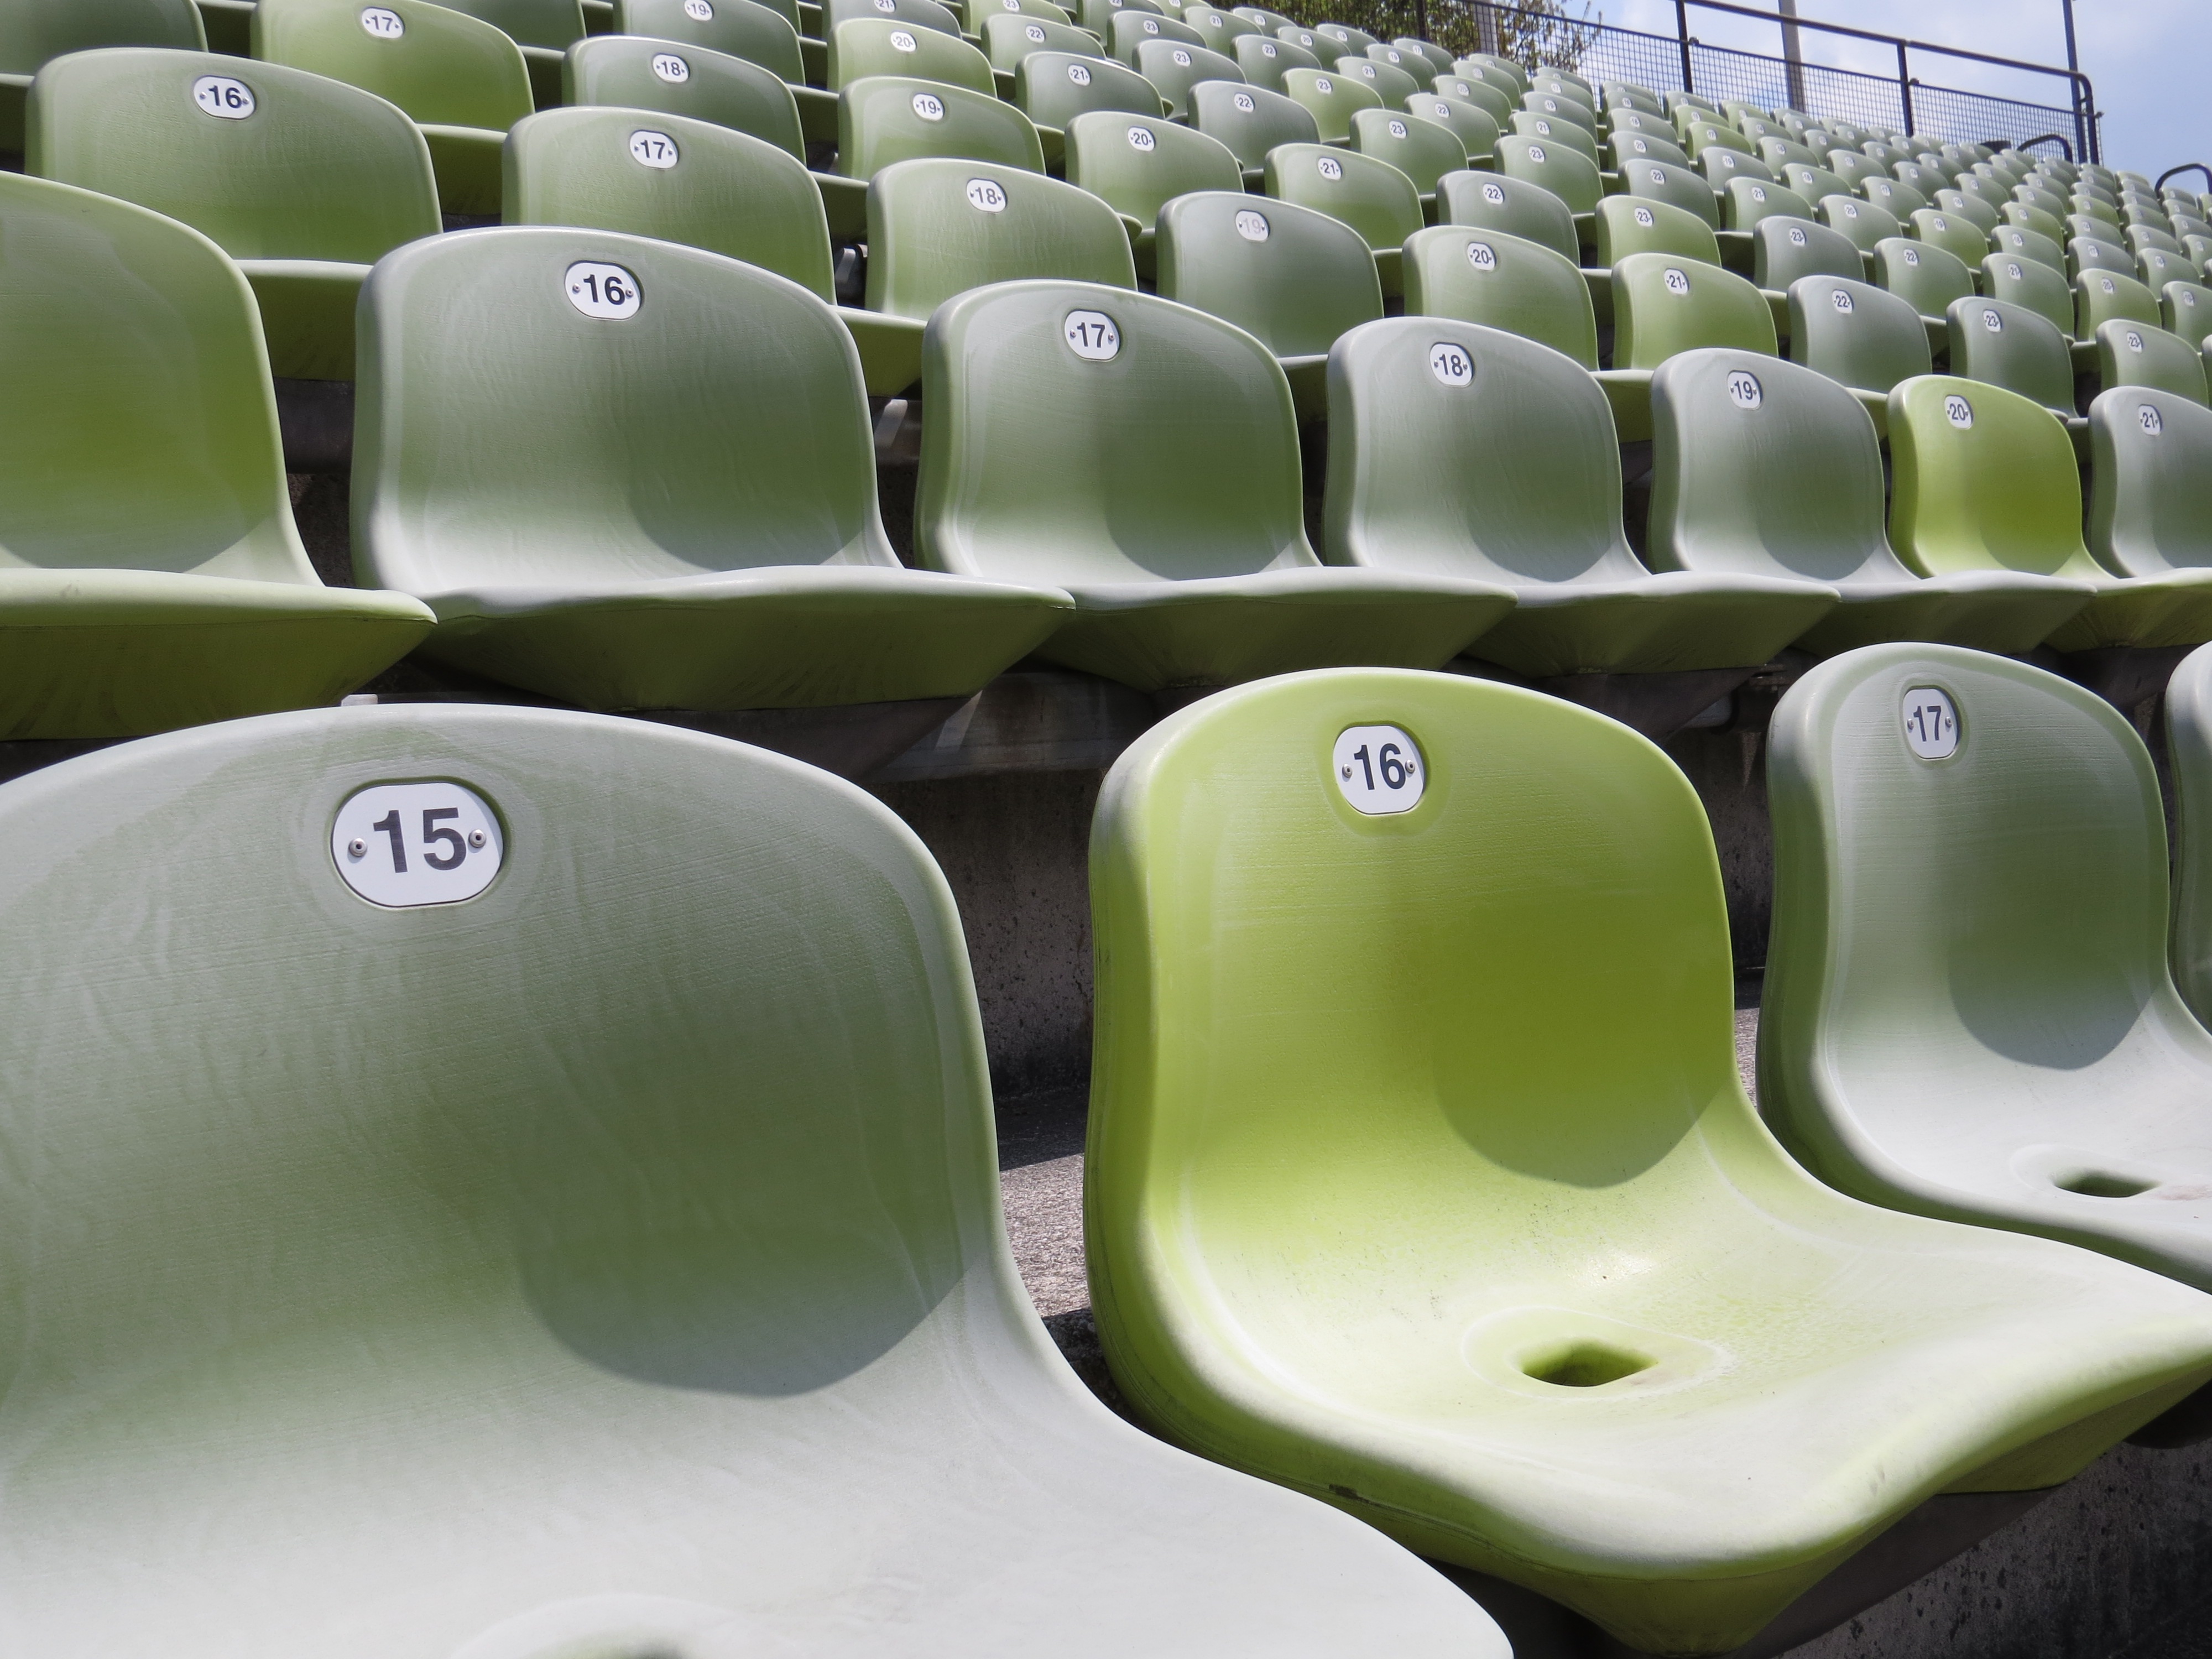
green, stadium, numbers, germany, olympiastadion, banks, munich, sequence, sport venue